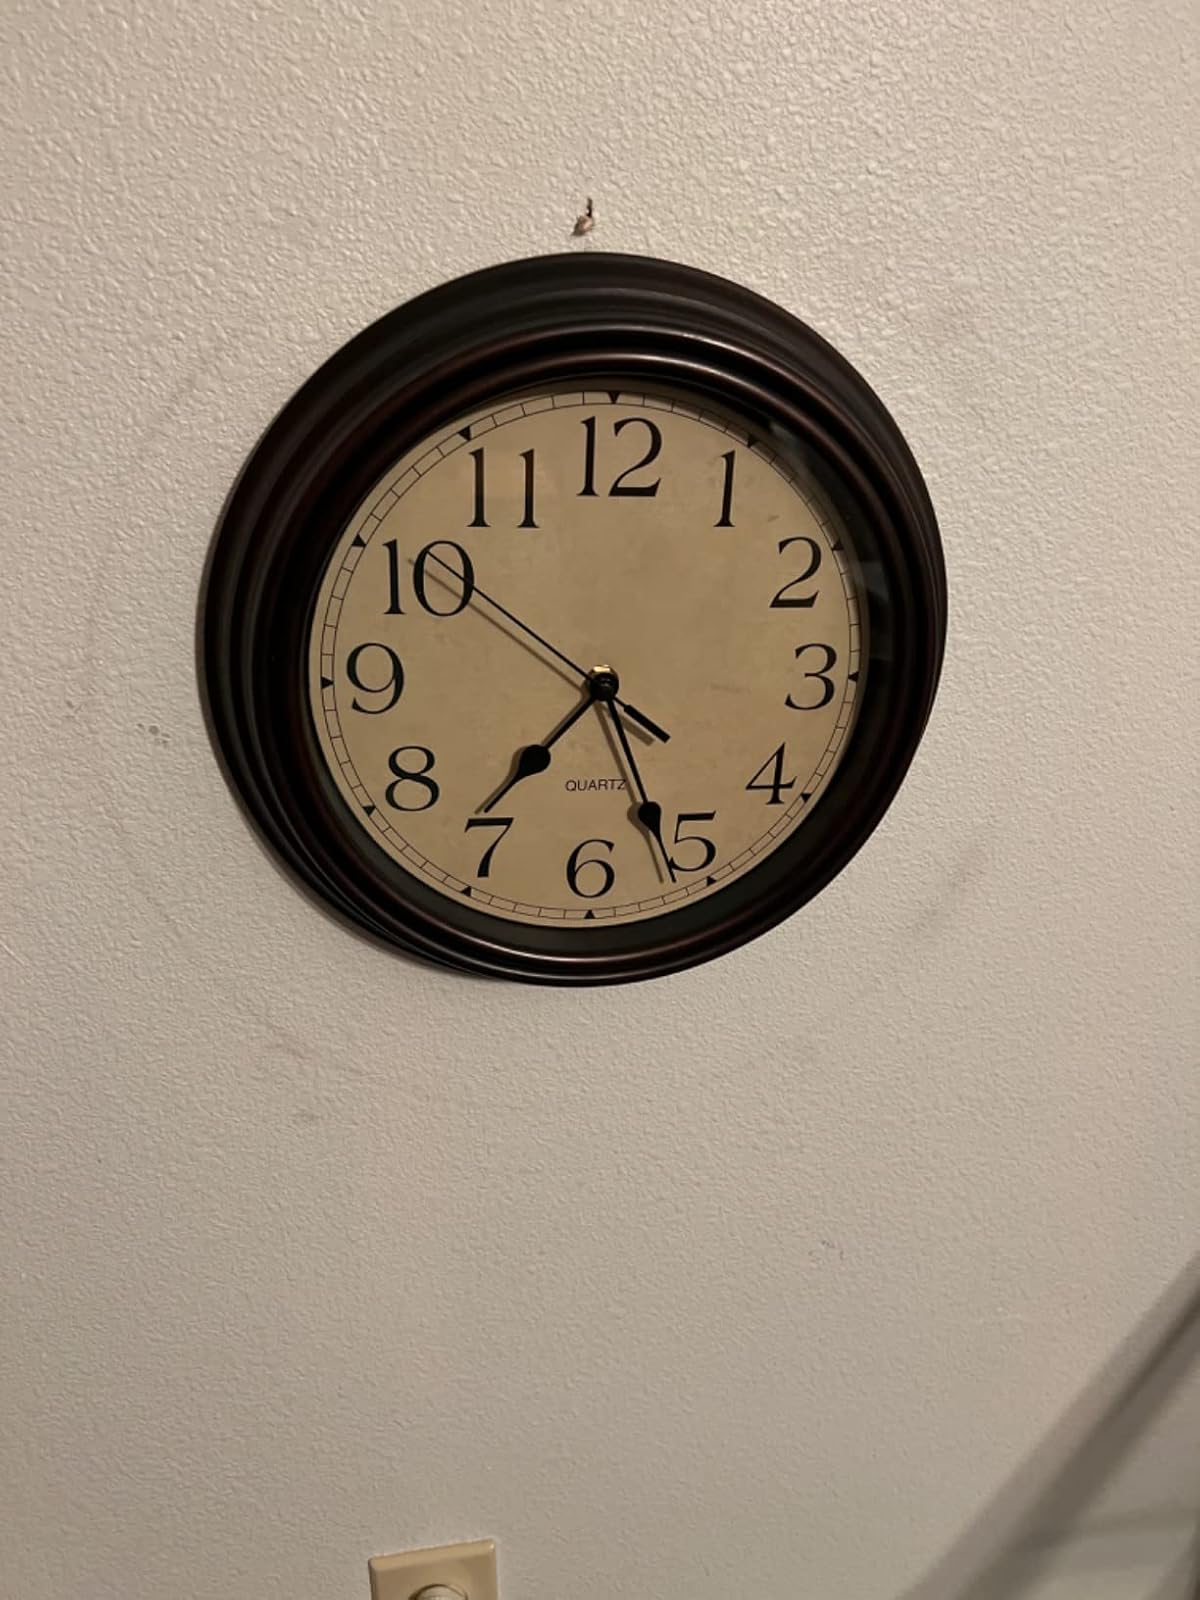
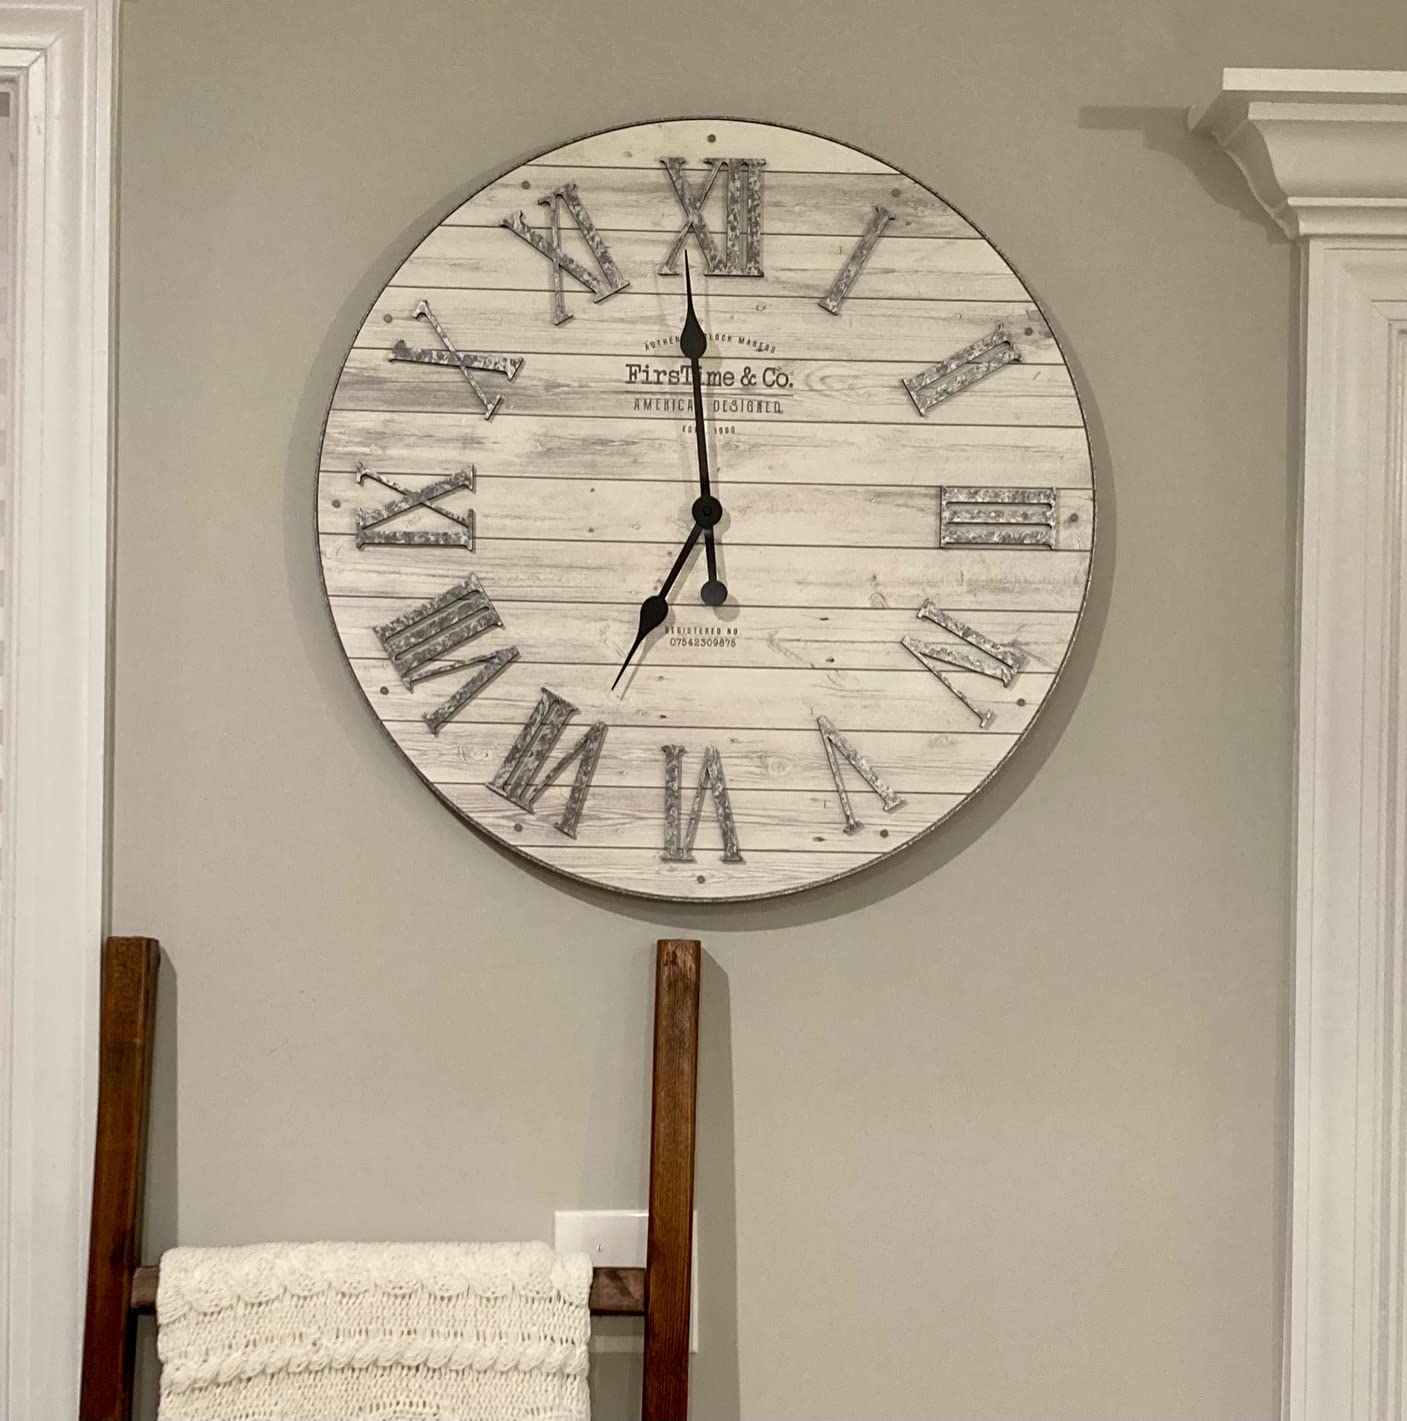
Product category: clock
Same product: no